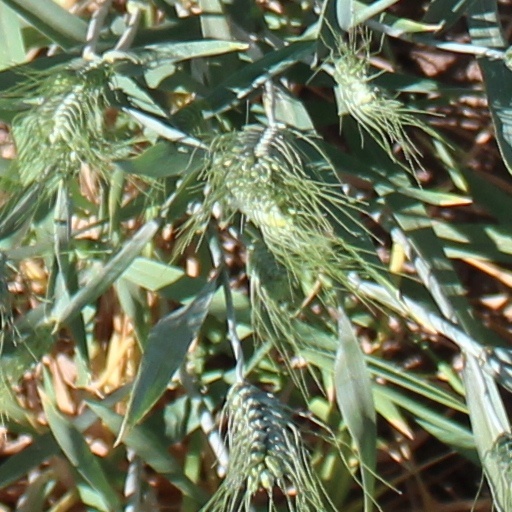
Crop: wheat